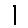
Label: 1